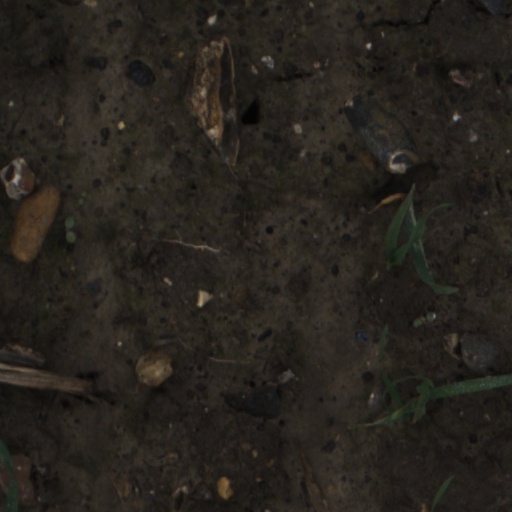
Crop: wheat